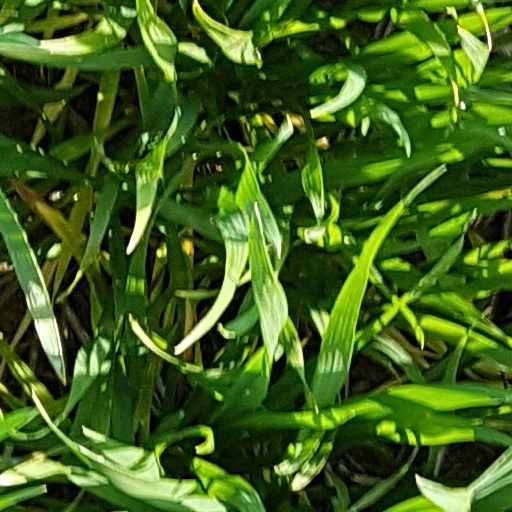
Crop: wheat